Amit Dutt

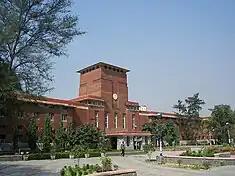
Delhi University

Amit Dutt, born on 6 September 1973 in Patna, capital of the Indian state of Bihar, earned a BSc in botany from Desbandhu College, Delhi University in 1994 and continued there to complete a post-graduate diploma in Biochemical Technology in 1995 from the Sri Venkateswara College. Moving to Jamia Millia Islamia, he obtained his MSc in 1997 and enrolled for doctoral studies at the Delhi center of the International Centre for Genetic Engineering and Biotechnology to secure a PhD in plant genetics in 2000, guided by Vanga Siva Reddy of Delhi University and Arif Ali of Jamia Millia Islamia. Subsequently, he traveled to the University of Zurich and working under the guidance of Alex Hajnal at the Institute of Molecular Life Sciences of the university, secured another PhD in Developmental Biology in 2004.